Sky position (RA, Dec in degrees): 191.504, 28.813
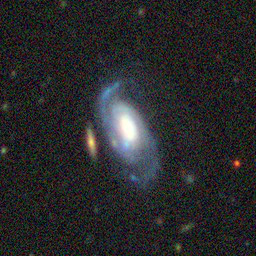
Galaxy morphology: Unbarred Loose Spiral Galaxies